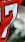
Number: 7